Malissori uprising

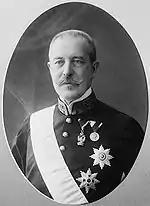
von Aehrenthal sent the warning note to the Porte

At the end of May 1911 Russia protested against military moves of Ottoman army near the border of Montenegro and sent a note to the Ottoman foreign minister. Russian Empire was very willing to participate in efforts to resolve the crisis because it was afraid that Austria-Hungary might increase its influence in Montenegro and use the crisis to invade and annex Albania. Serbia and Italy also believed that Austria-Hungary was responsible for the revolt in Albania and suspected that Austria had plans to intervene in Albania. The British ambassador in Vienna rejected the possibility that Austria-Hungary caused the revolt.